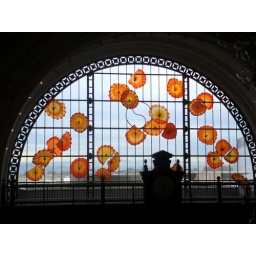
Previously renovated from Union train station, the Courthouse is decorated with glass art by Dale Chihuly. Tacoma, Washington.